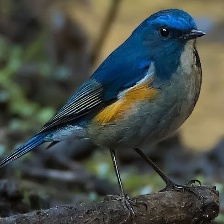
Species: HIMALAYAN BLUETAIL
Scientific name: TARSIGER RUFILATUS